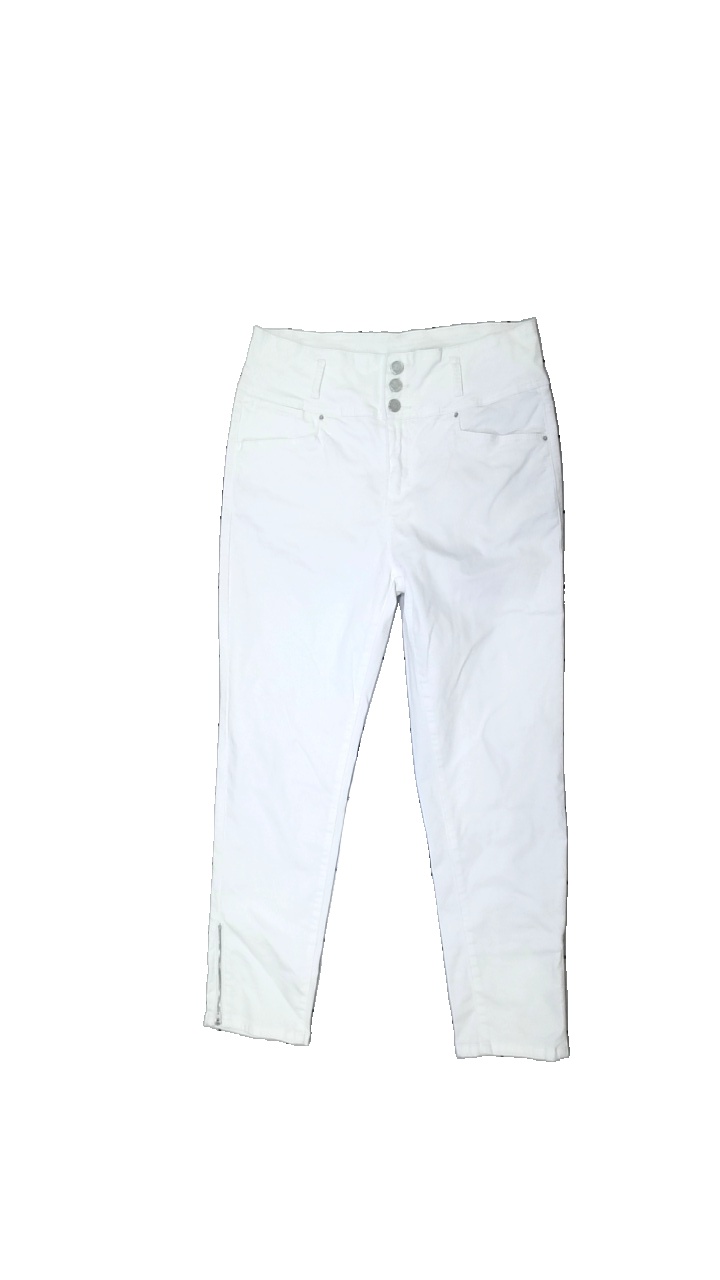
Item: Jeans (Ladies)
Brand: Flash
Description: White jeans
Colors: White
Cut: Regular
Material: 100% cotton
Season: Summer
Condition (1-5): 2
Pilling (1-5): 5
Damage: Orange stain
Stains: Major
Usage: Recycle
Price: <50